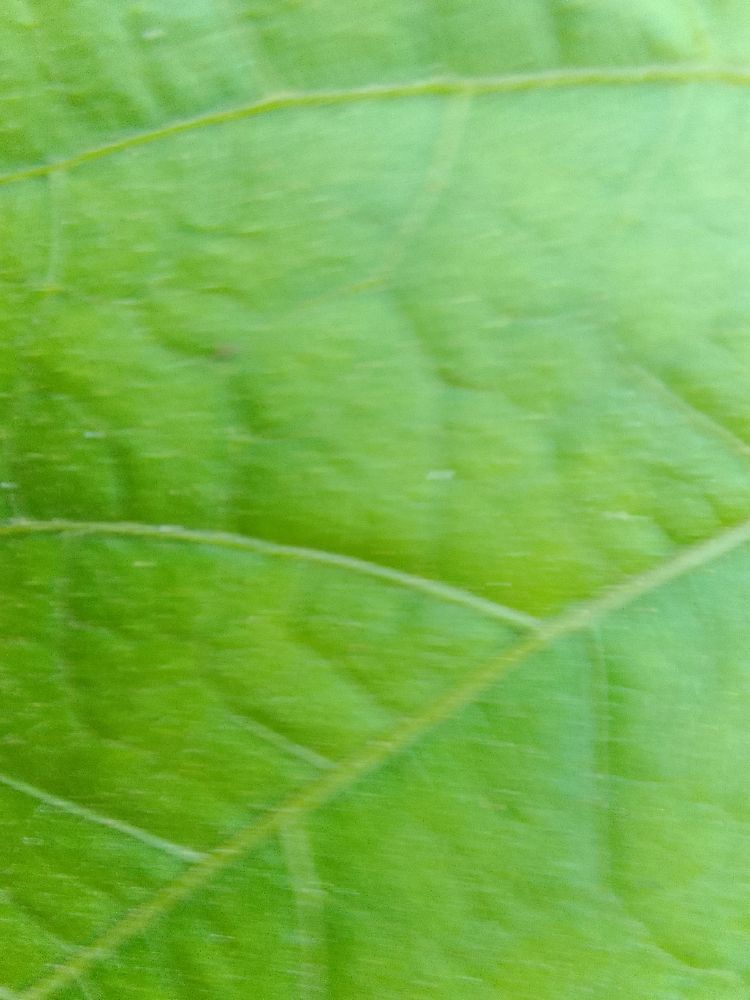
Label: healthy